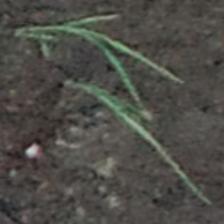
Label: single